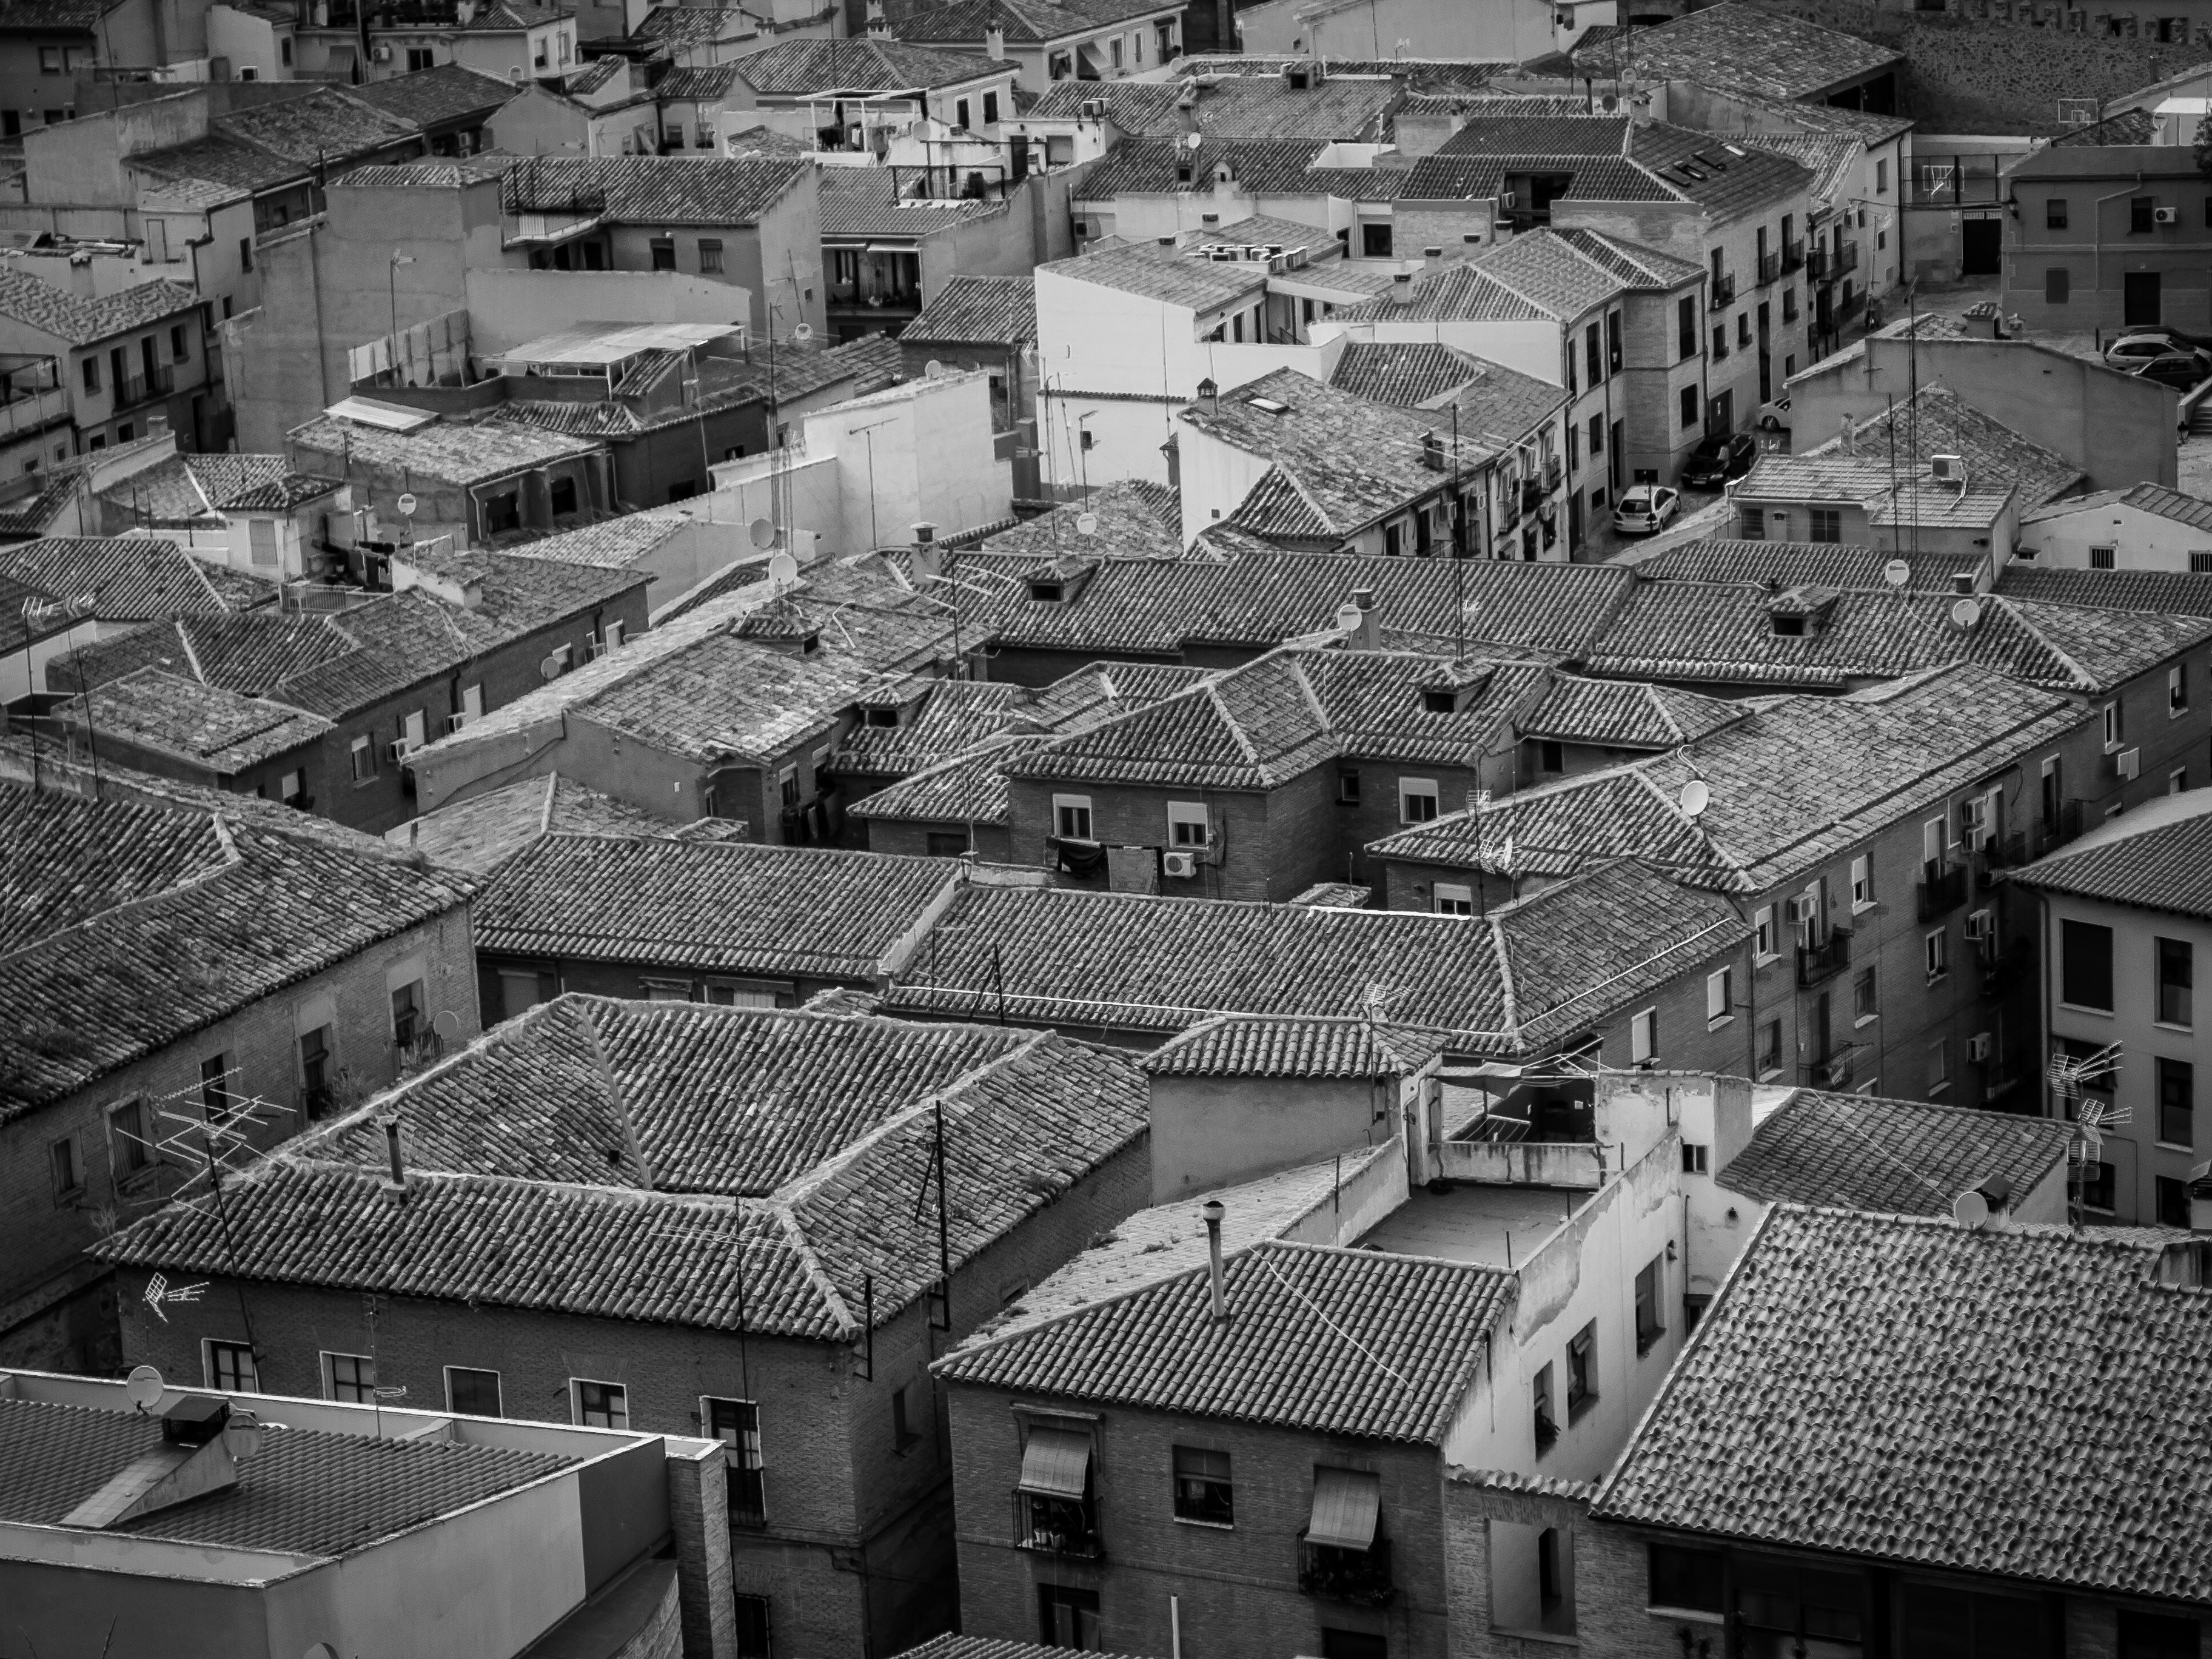
black and white, architecture, people, photography, house, town, roof, city, cityscape, downtown, suburb, construction, monochrome, housing, houses, metropolis, neighbourhood, aerial photography, urban area, monochrome photography, ancient history, residential area, human settlement